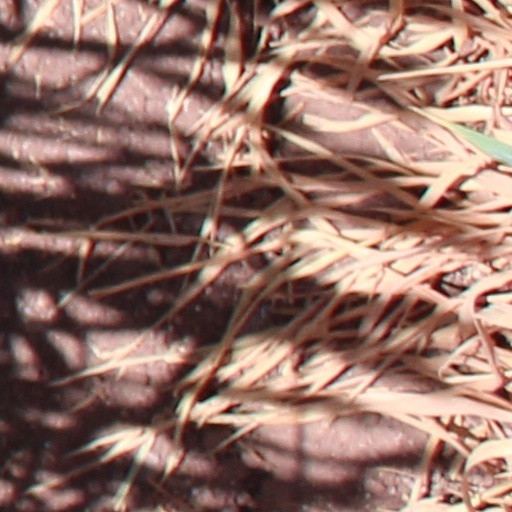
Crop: wheat